Bergen International Film Festival

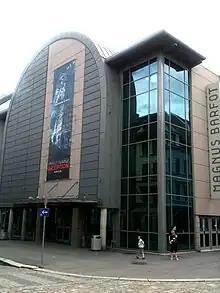
Bergen kino, the main venue of BIFF.

In 2000, Bergen was a European Capital of Culture. Due to the occasion, the city of Bergen through Bergen kino established the Bergen International Film Festival, with the most important films from the festival circuit of the year and many sneak previews of movies already picked up for Norwegian distribution. BIFF was one of the most successful events to take place during the celebration of the Cultural City, and was arranged again the year after.